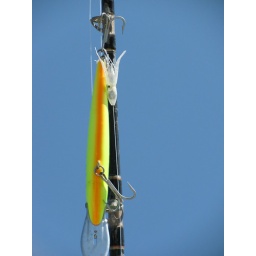
On a boat trip to Los Arcos in Puerto Vallarta...the yellow lure looked great against the blue sky.